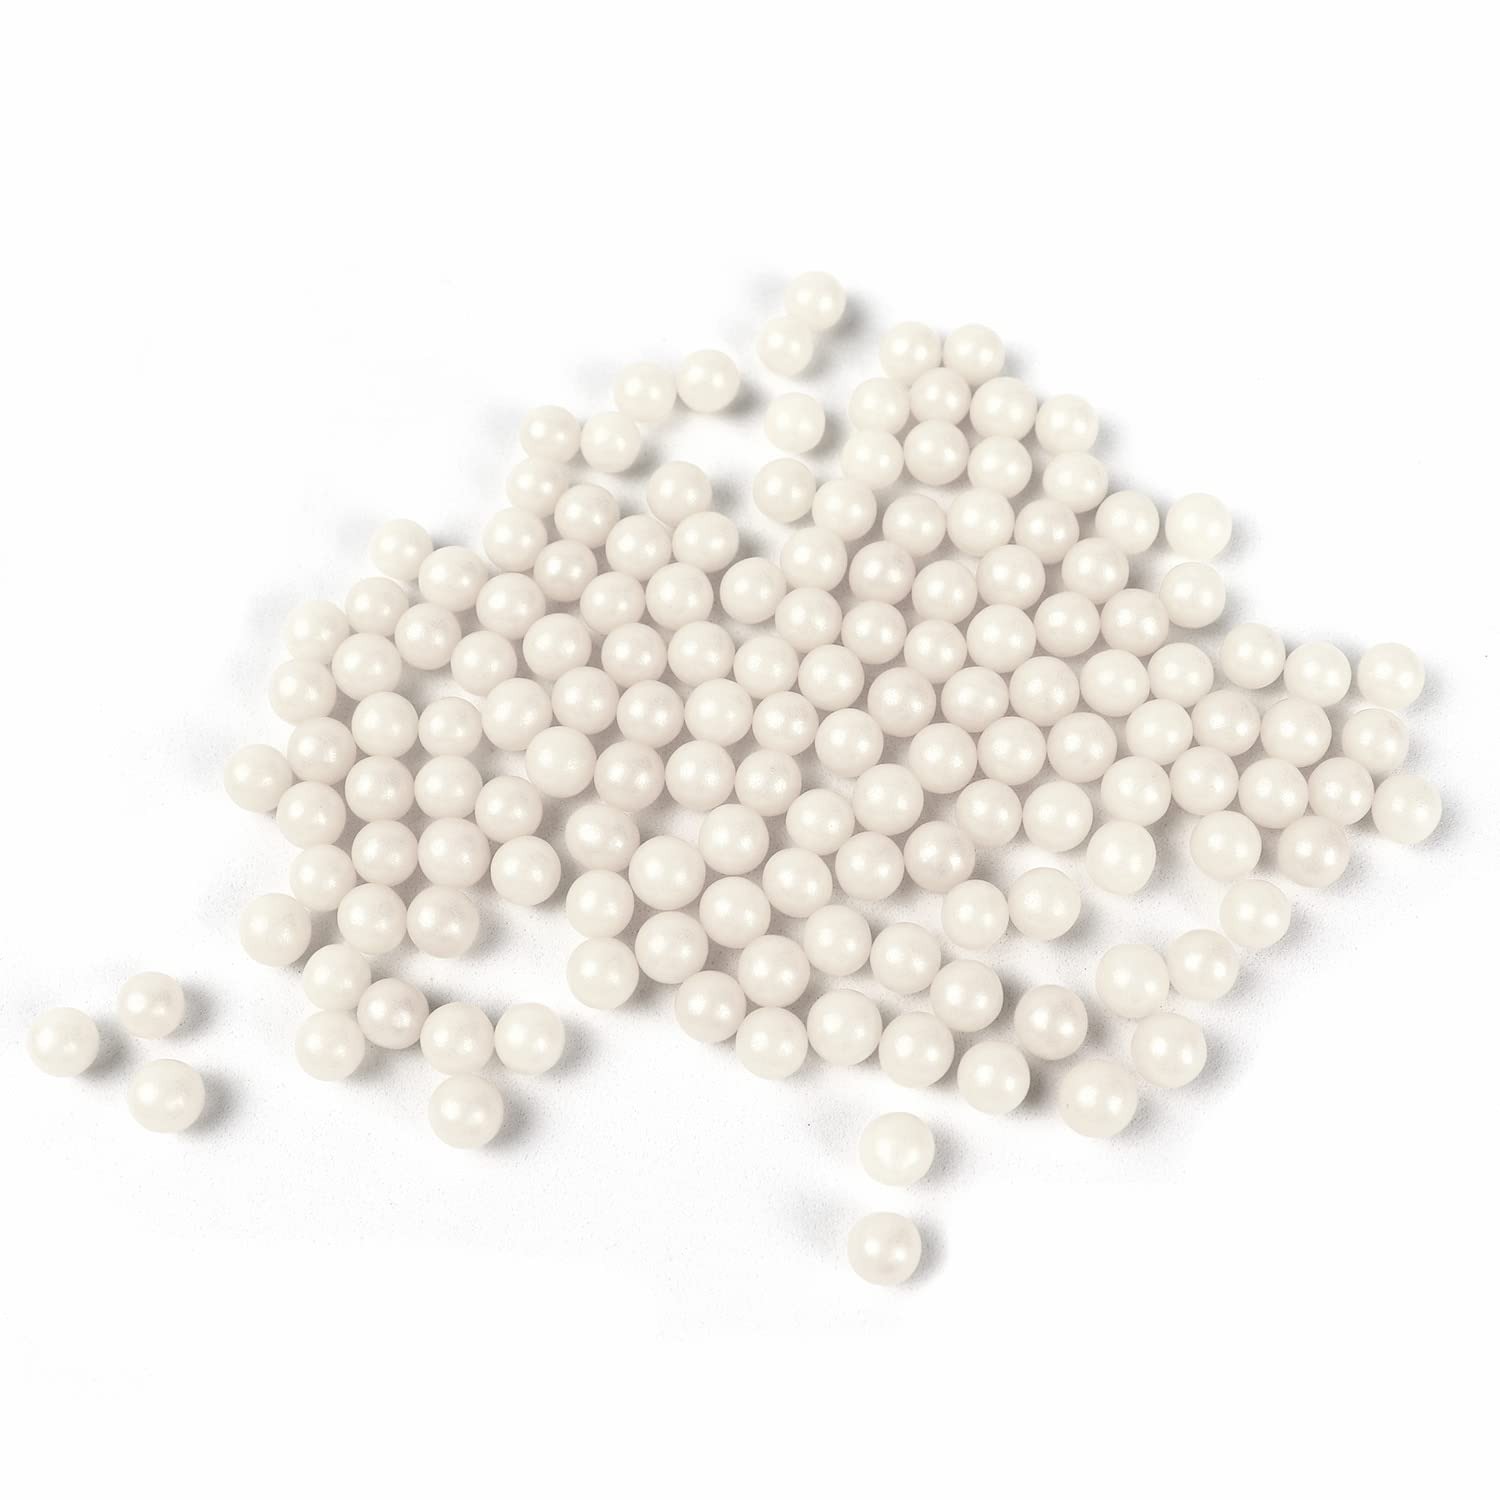
Item Name: O'Creme White Edible Sugar Pearls Cake Decorating Supplies for Bakers: Cookie, Cupcake & Icing Toppings, Beads Sprinkles For Baking, Certified, Candy ...
Bullet Point 1: 🎂 MAKE IT SPARKLE – Surprise your party guests with luxurious-looking desserts! Decorating your favorite confectionery with our lustrous white colored pearl spheres will surely elevate your presentation.
Bullet Point 2: 🎂 GREAT FOR MOST DESSERTS – Our white sugar pearls are classy for wedding and birthday cakes. But you can also use them to embellish cookies, cupcakes, ice cream, fondant and pastries for added pizzazz.
Bullet Point 3: 🎂 DECORATE MORE – Unlike other toppings, each pack of our cake supplies contains enough sparkling balls to adorn many treats. Bedeck more desserts with our white sugar pearls.
Bullet Point 4: 🎂 CERTIFIED – Not For Passover. Under the supervision of Rav Dott. Alberto Avraham Sermoneta - Comunita Ebraica Bologna
Bullet Point 5: 🎂 100% SATISFACTION GUARANTEED – We’re confident you’ll love our dessert decorations. In the rare case that we don’t meet your expectations, you can always count on our money-back guarantee.
Product Description: <b>O’Creme White Sugar Pearls</b></br></br> <b>Your desserts may be delicious, but do they look the part?</b></br></br> We know you’ve poured your heart out into making delectable and yummy confectionery for your guests, loved ones or your booming business. You used only the finest ingredients and prepared your cakes, cookies and more of your desserts with utmost care and skill.</br></br> However, in the world of sweets, a delicacy should always look as good as it tastes. Presentation is part of the package.</br></br> <b>Make your desserts more luxurious and visually appealing with O’Creme White Sugar Pearls!</b></br></br> These white cake supplies will definitely elevate your dessert arrangement. Don’t let your family, guests and customers get bored with plain and dull-looking confectionery. The more appetizing and deluxe-looking your sweet treats are, the higher the chance of people taking a bite!</br></br> Shimmering white spheres are a must-have for cake decorations during weddings, reunions, birthdays and themed parties. O’Creme’s creations are the ideal size for making intricate patterns and creative embellishments on icings, fondants, cookies and more!</br></br> Still not convinced? Here are more reasons O’creme white Sugar Pearl Sprinkles are all the dessert toppings you’ll need</br></br> ✅ Peanut-free</br> ✅ Safe & Non-toxic</br> ✅ Looks great on cake pops</br></br> <b>You’re one button away from creating elegant and flaunt-worthy desserts! Add O’Creme White Sugar Pearl Sprinkles to your Cart TODAY!</b>
Value: 176.0
Unit: Ounce

Price: 20.19